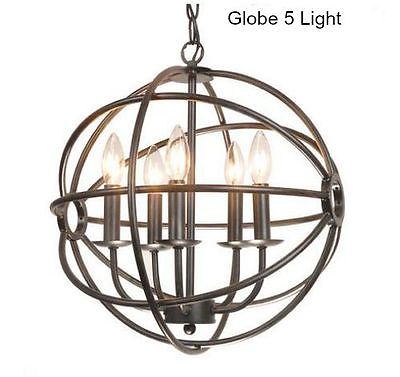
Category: lamp